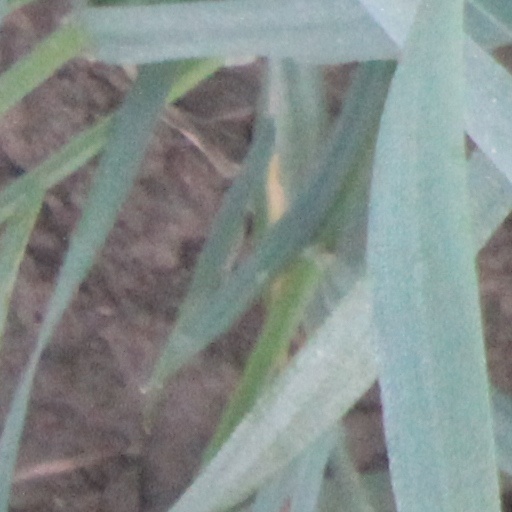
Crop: wheat